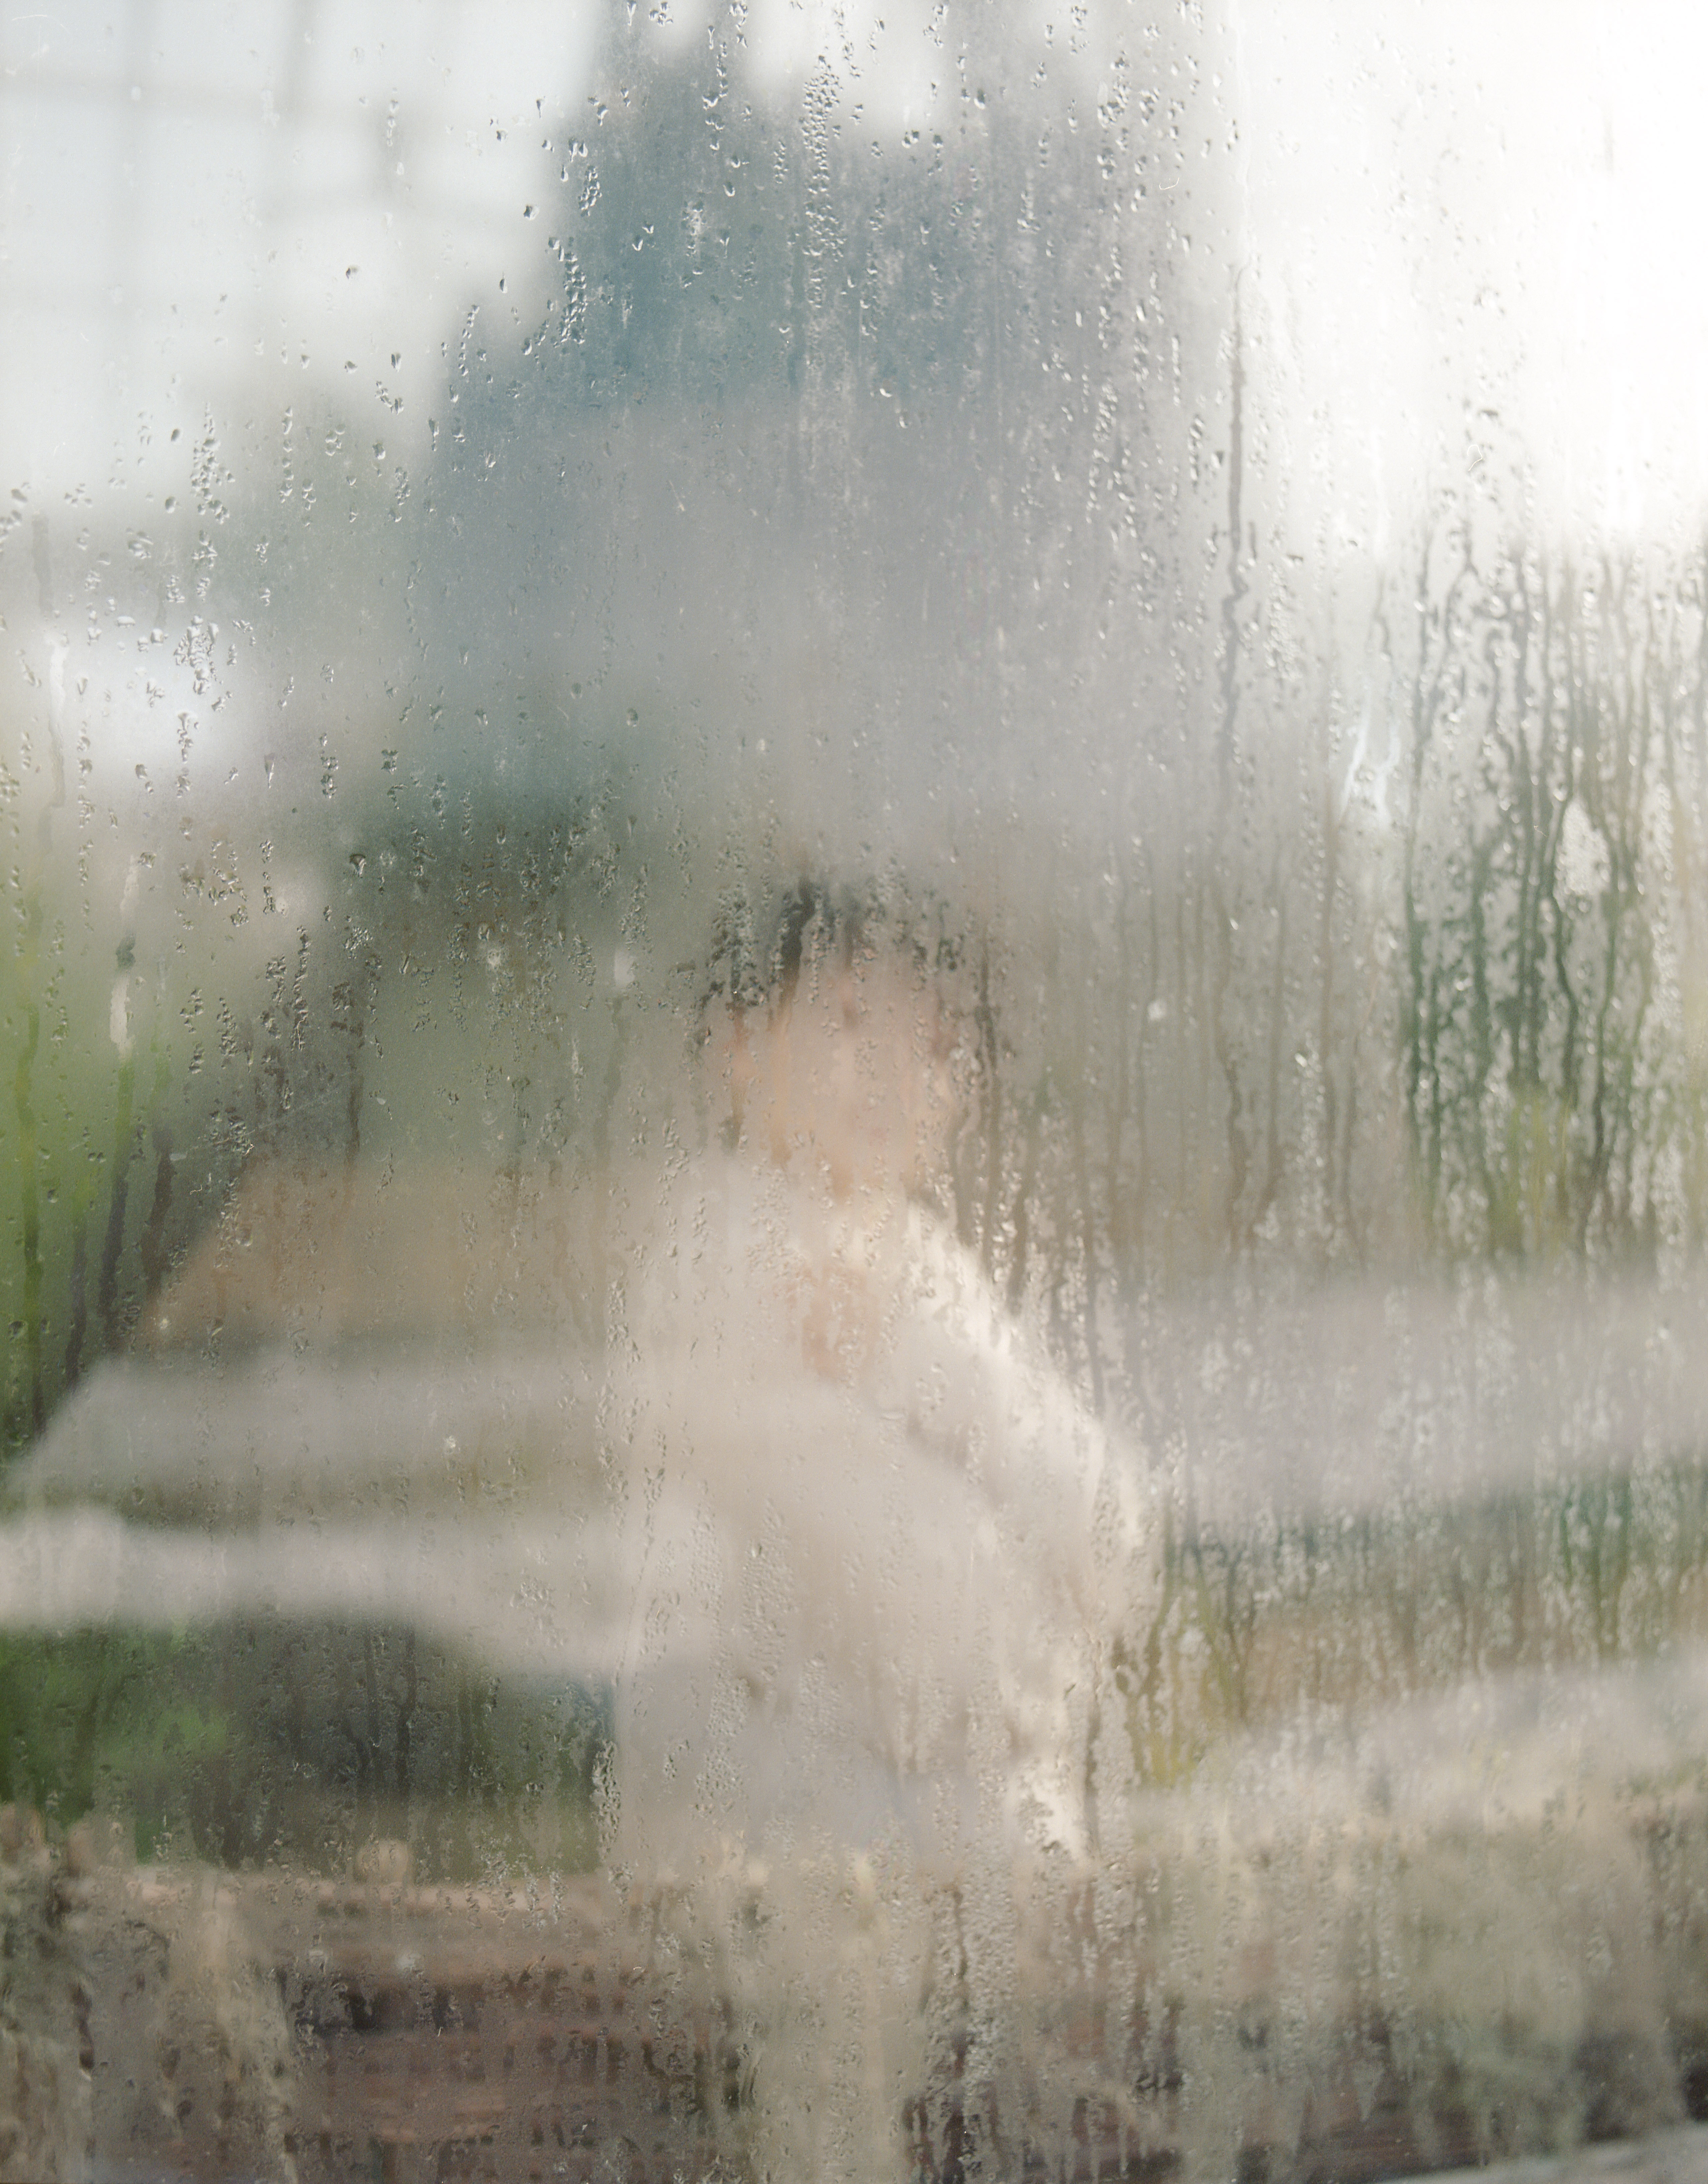
atmospheric phenomenon, dust, drizzle, mist, fog, smoke